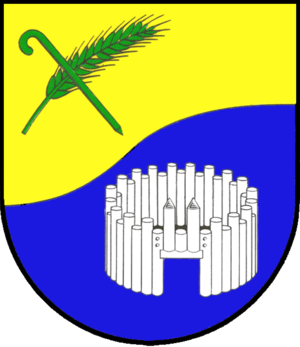
Kuden est une commune allemande de l'arrondissement de Dithmarse, Land de Schleswig-Holstein.